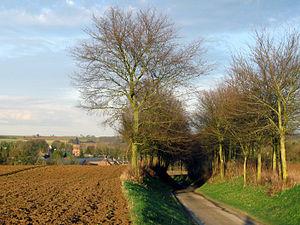
Jeancourt est une commune française située dans le département de l'Aisne, en région Hauts-de-France.